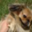
Label: dog